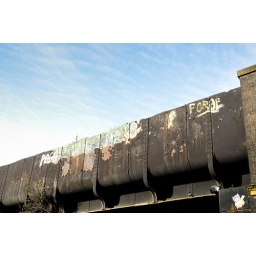
Industry against clear sky